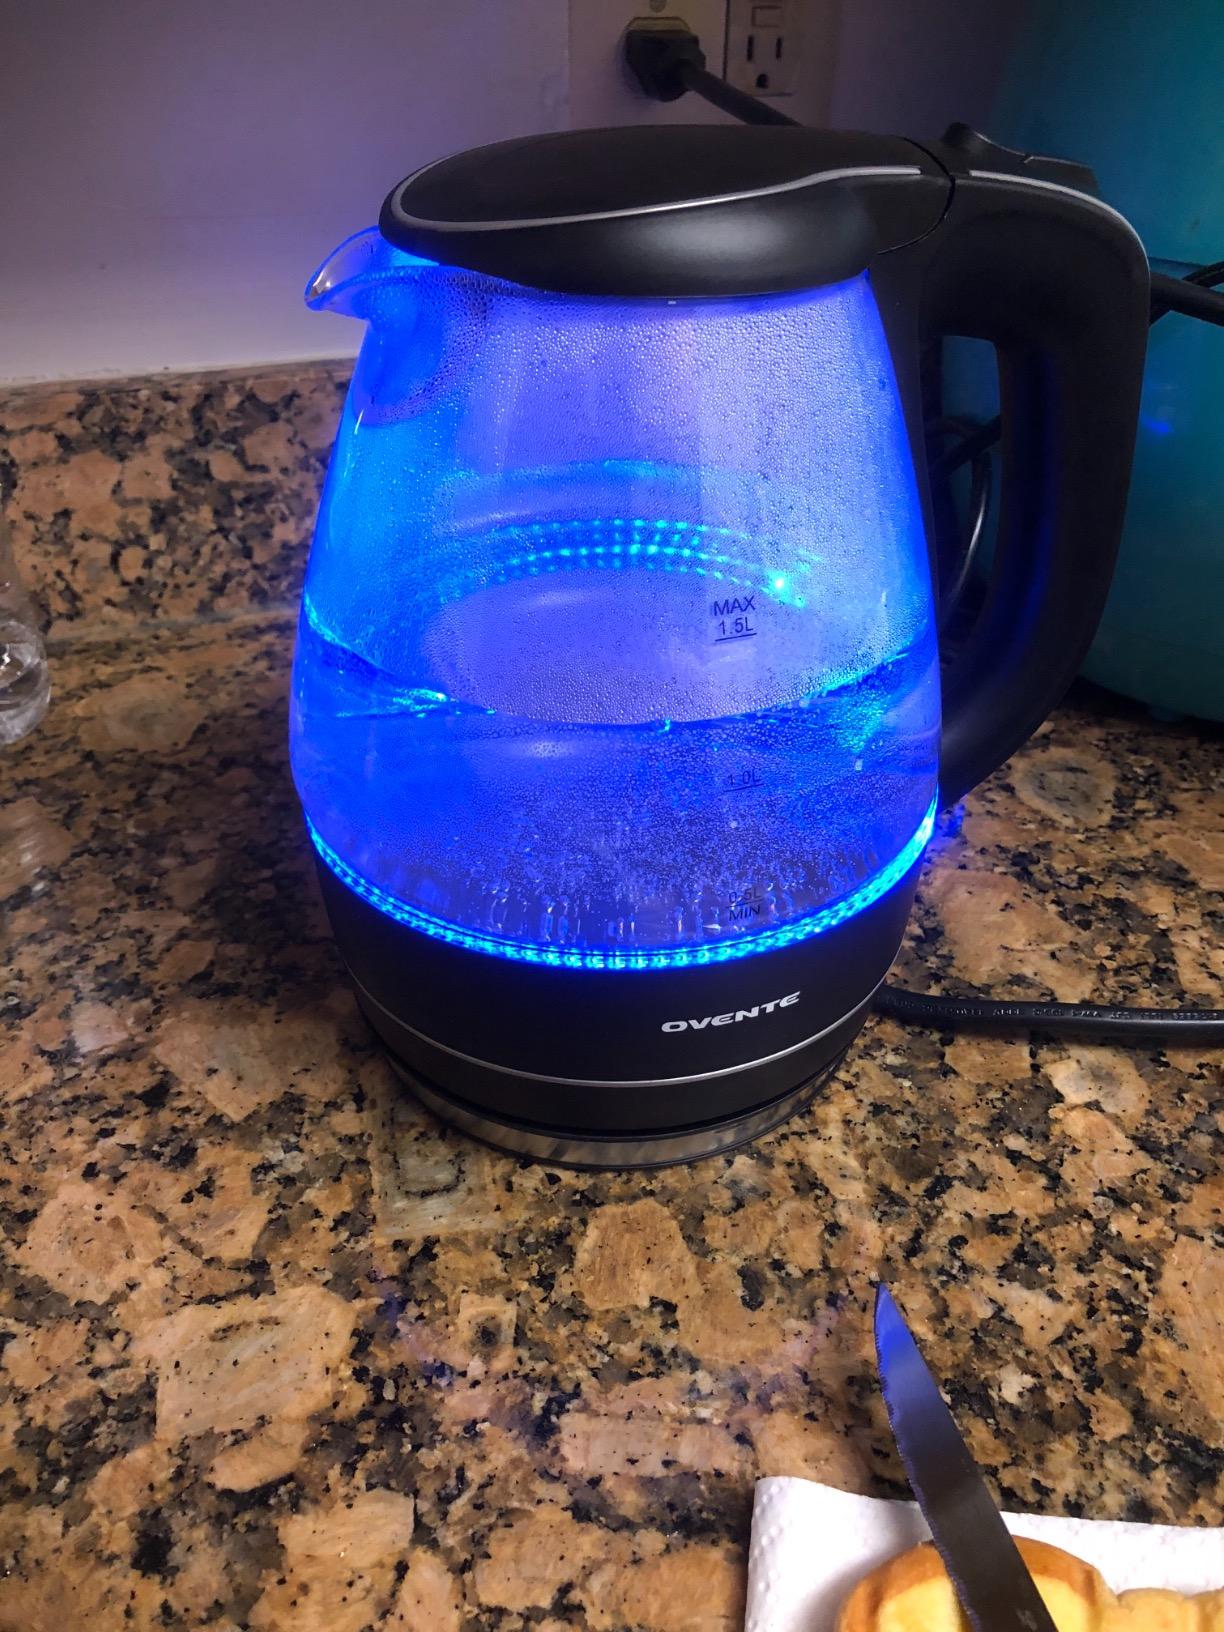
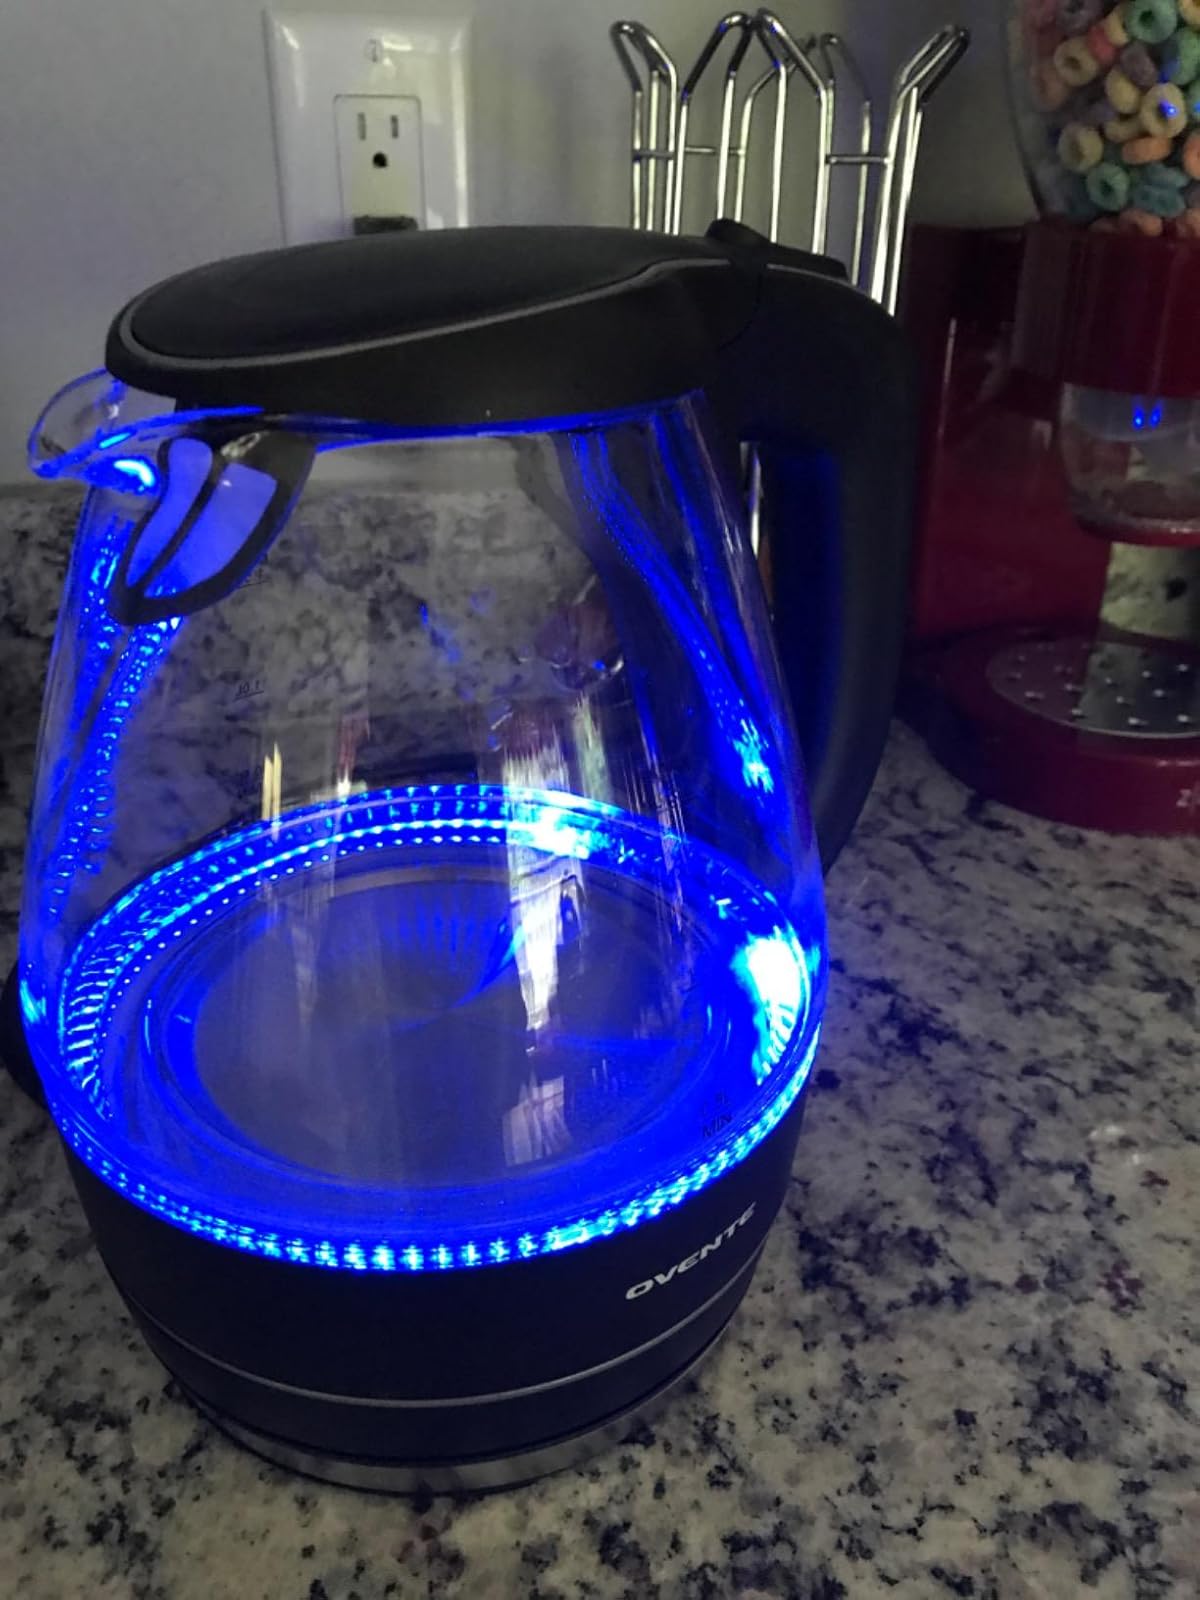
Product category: items_kettle
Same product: yes